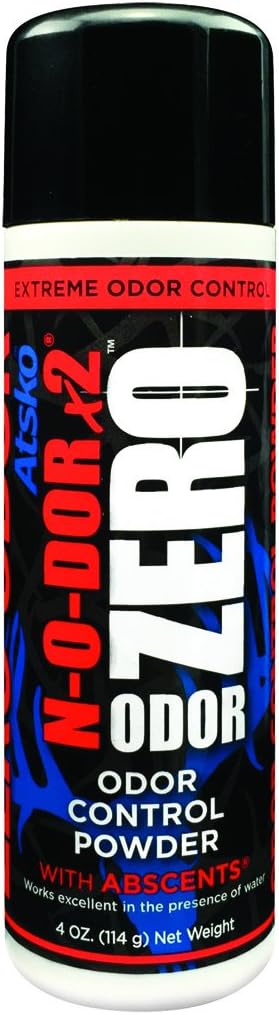
Atsko Zero N-O-DOR II Powder 4 oz. Bottle 1347Z: Zero N-O-DOR II Powder 4 oz. Bottle
Category: Sports & Outdoors
Zero N-O-DOR X2 powder is for the serious outdoorsman. Contains no fragrance, drugs or antimicrobials. Abscents selectively adsorbs the organic acids that smell. It is hydrophobic so it works excellent even in the presence of water. Safe for daily use.
Features: Permanently controls odors | Contains abscents | Contains no fragrance, drugs or antimicrobials | Adsorbs the organic acids that smell | It is hydrophobic so it works excellent even in the presence of water